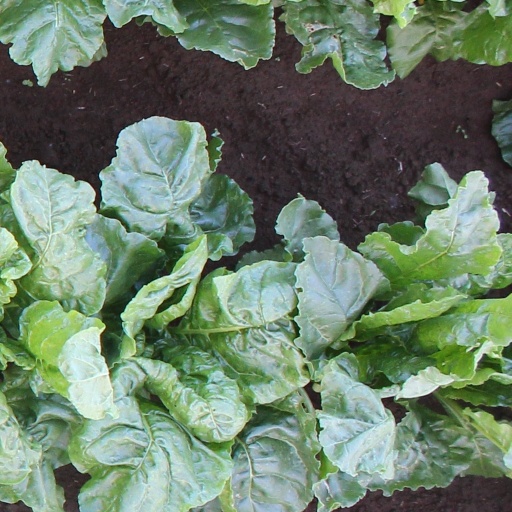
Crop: sugar beet